Religious segregation

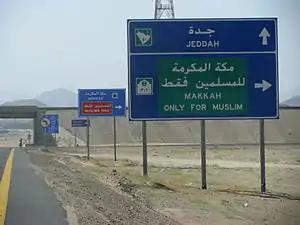
Road signs to Mecca, displaying segregated traffic.

Prior to 1 March 2004, the official Saudi government website stated that Jews were forbidden from entering the country; however, this practice was not enforced.